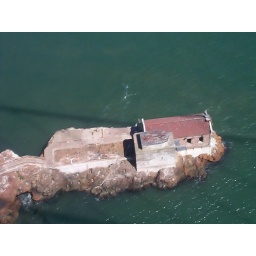
building under the bridge 1